The Lone Ranger (1956 film)

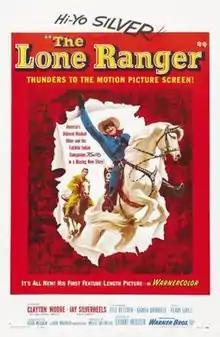
Theatrical release poster

The Lone Ranger is a 1956 Western film based on "The Lone Ranger" television series starring Clayton Moore and Jay Silverheels. "The Lone Ranger" was the first of two theatrical features based on the series; it was followed by "The Lone Ranger and the Lost City of Gold" in 1958.